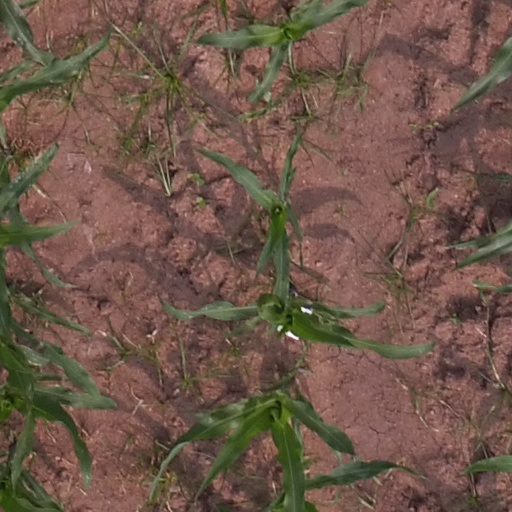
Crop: maize; corn